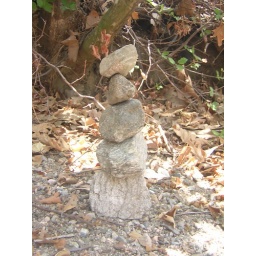
Pile o rocks in the San Gabriel mountains